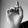
ASL letter: D